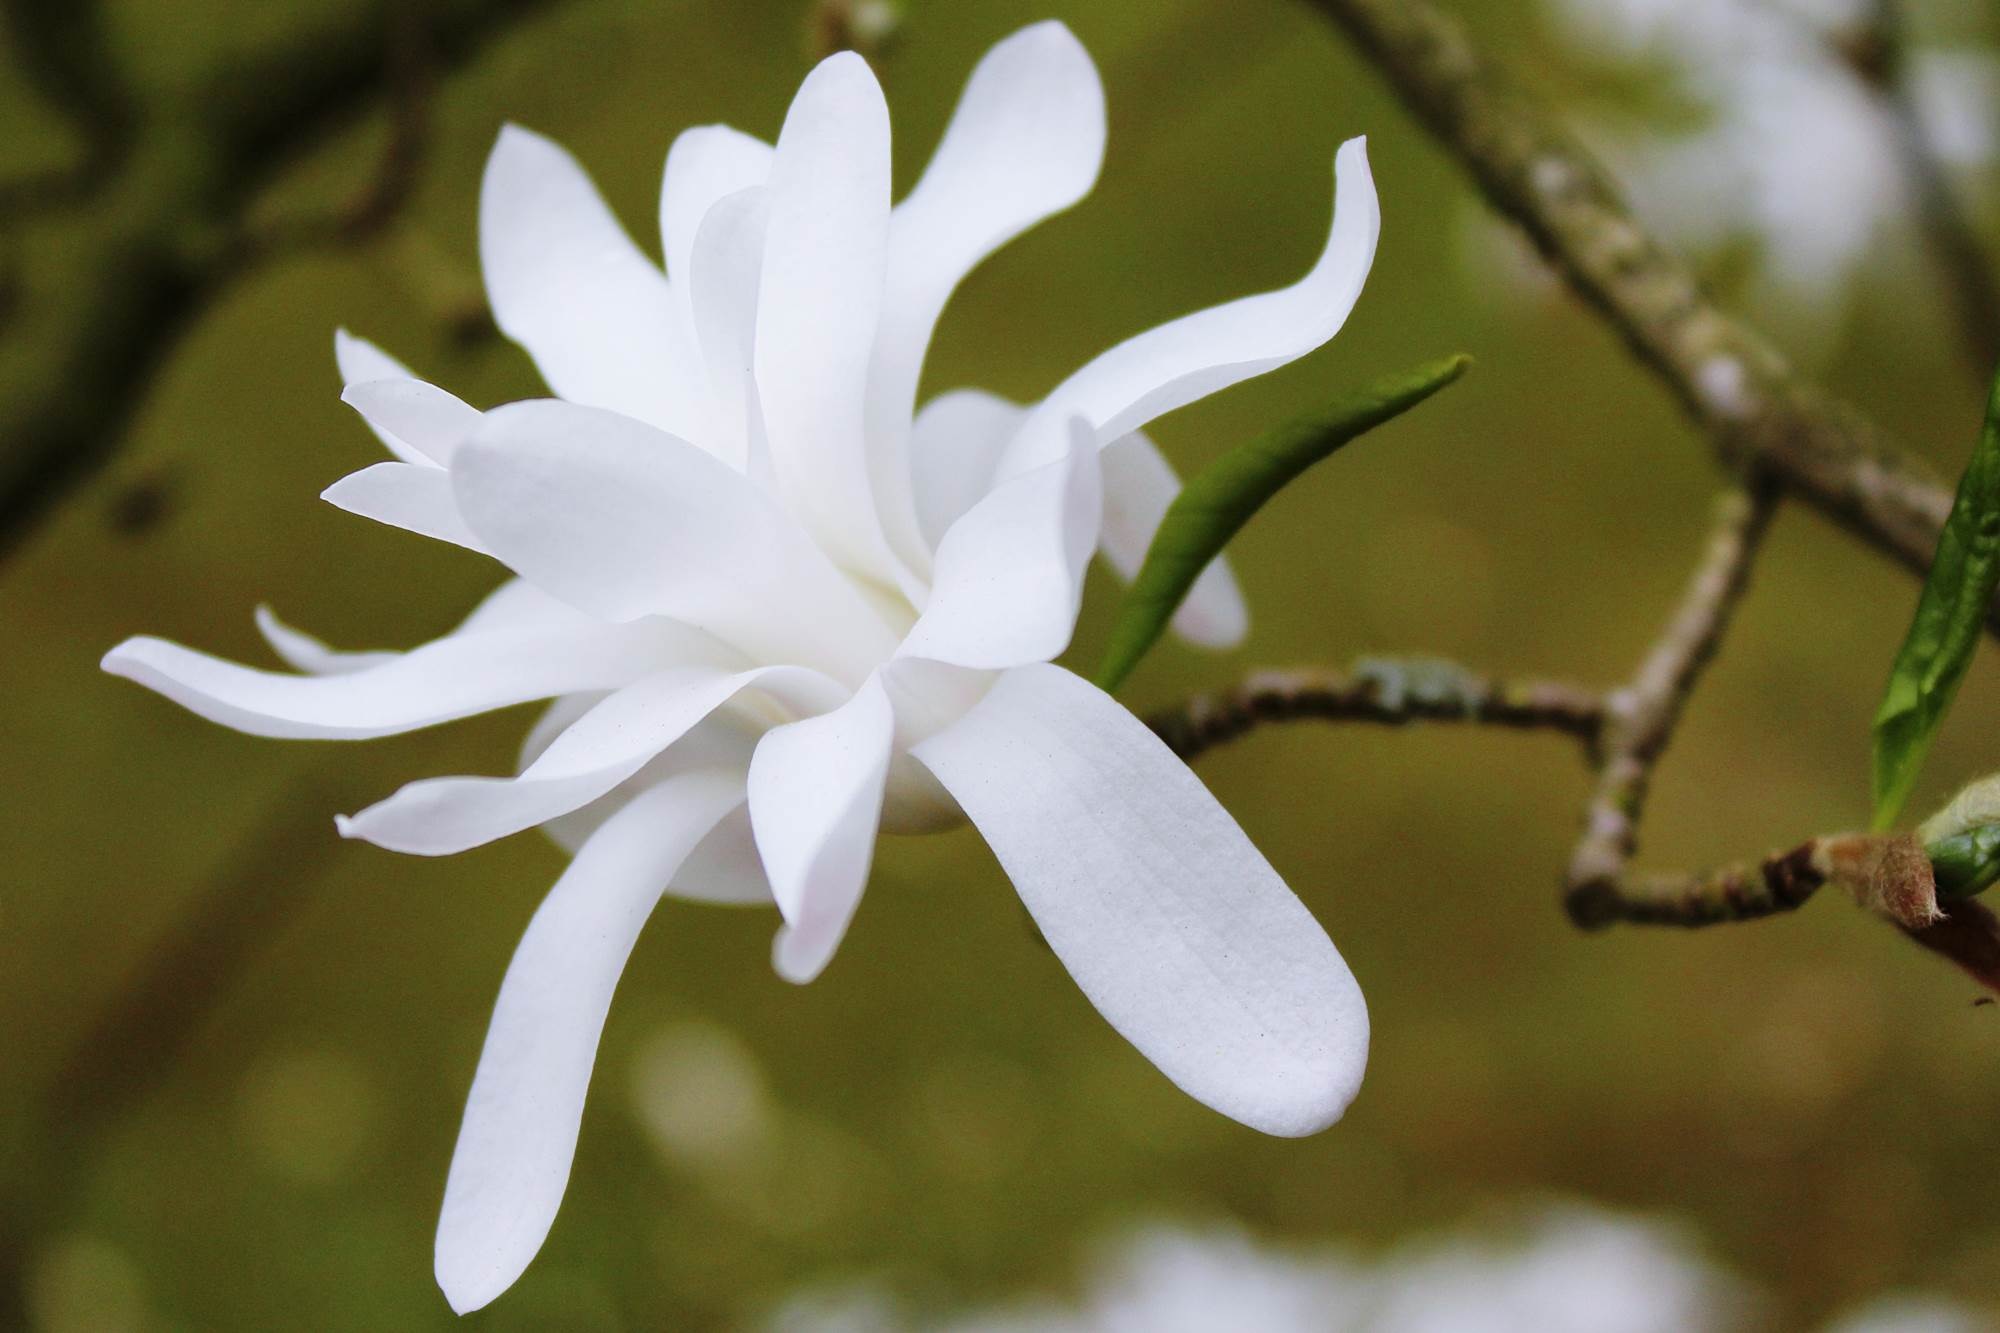
nature, branch, blossom, plant, white, leaf, flower, petal, bloom, spring, green, pasture, botany, garden, close, flora, wildflower, close up, aesthetic, shrub, branches, macro photography, white blossom, jasmine, flowering plant, willow tree, weeping willow, plant stem, land plant